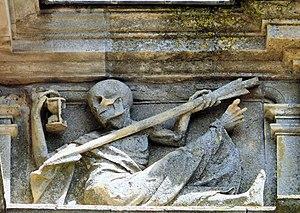
Rembercourt-Sommaisne - Façade occidentale - Détail
L'église Saint-Louvent est située sur la commune de Rembercourt-Sommaisne dans le département de la Meuse en région Lorraine.